Josie Rourke

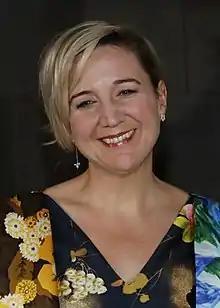
Rourke at the "Mary Queen of Scots" premiere in 2019

Josie Rourke is an English theatre and film director. She is a vice-president of the London Library, and was the artistic director of the Donmar Warehouse theatre from 2012 to 2019. In 2018, she made her feature film debut with the Academy Award- and BAFTA-nominated historical drama "Mary Queen of Scots", starring Saoirse Ronan and Margot Robbie.